Olona Valley

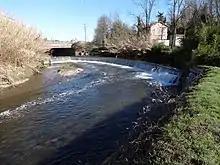
The Olona at Marnate.

The valley and its Olona conurbation became one of Italy's leading industrial zones. Intensive water use—for power and processing—severely polluted the Olona, earning it the title of Italy's most polluted river. This dubious distinction was rivaled only by rivers like the Lambro, Seveso, Lura, Mella, and Arno, which also traverse Lombardy's industrial heartlands.